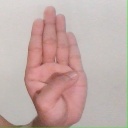
अक्षर: ब